Thomas Gaugain

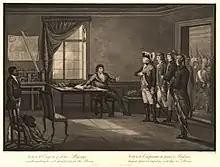
"Tsar Paul I visiting Tadeusz Kościuszko in prison" by Thomas Gaugain after Aleksander Orłowski, 1801, National Library of Poland

(John) Thomas Gaugain (1756–1831) was a successful British stipple-engraver.